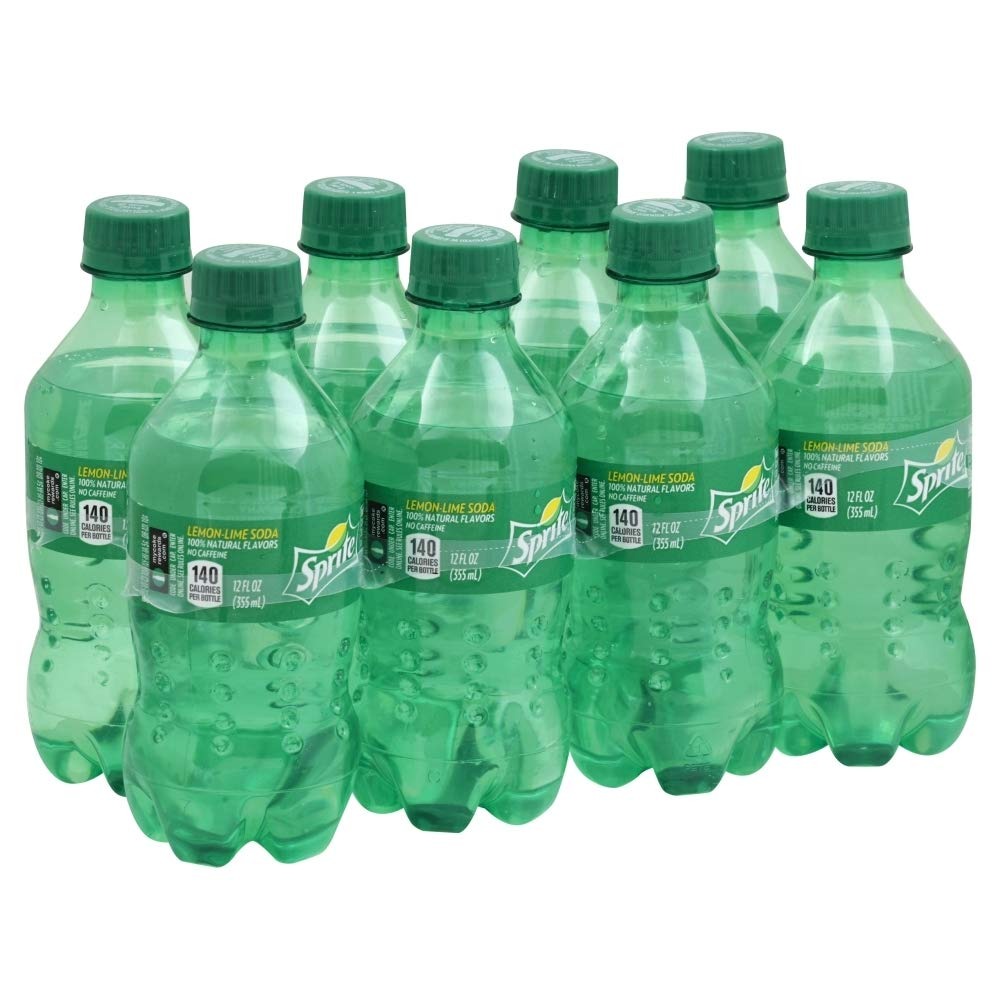
Item Name: Sprite, Lemon-Lime Soda,12 Fl Oz bottles
Bullet Point 1: Lemon-lime soda, 100% natural flavors
Bullet Point 2: Clean, crisp, fresh tasting and no caffeine
Bullet Point 3: Perfect size for drinking with meals, on the go, or any time
Bullet Point 4: What'S In A Sprite? Its Perfectly Clear. Natural Flavors And No Caffeine.
Product Description: Soda Soft Drinks
Value: 96.0
Unit: Fl Oz

Price: 5.98